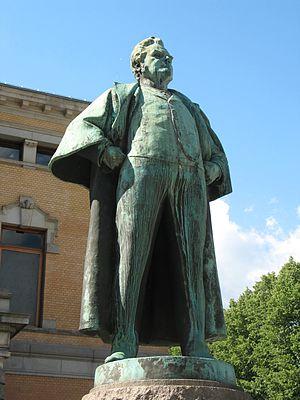
Le Nationaltheatret, à côté du Théâtre national et du Théâtre norvégien, est l'un des trois principaux sites des arts du théâtre en Norvège.
Bjørnstjerne Martinus Bjørnson est un romancier et dramaturge norvégien.